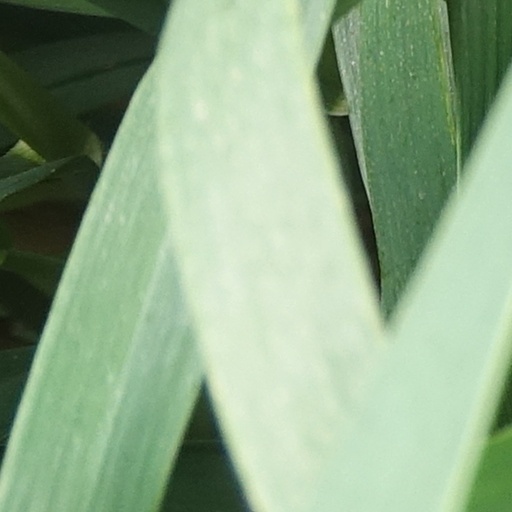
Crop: wheat